Morrison Academy Kaohsiung

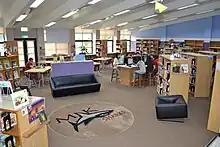
MAK's library

Following its establishment, the campus moved twice. The current MAK campus is located in Dashe District, a suburban district of Kaohsiung City, about a 20-minute drive from downtown Kaohsiung. The campus was built in 2000 on land leased from the Taiwan Sugar Corporation.